Wellington Regional Stadium

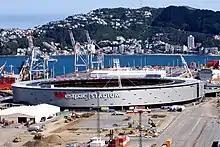
An aerial view of the stadium and its surrounds, 2010

Wellington Regional Stadium (commercially known as Sky Stadium through naming rights) is a major sporting venue in Wellington, New Zealand. The stadium's bowl site size is .